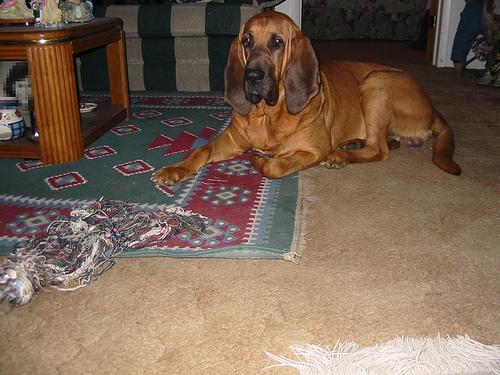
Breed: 207-n000044-bloodhound